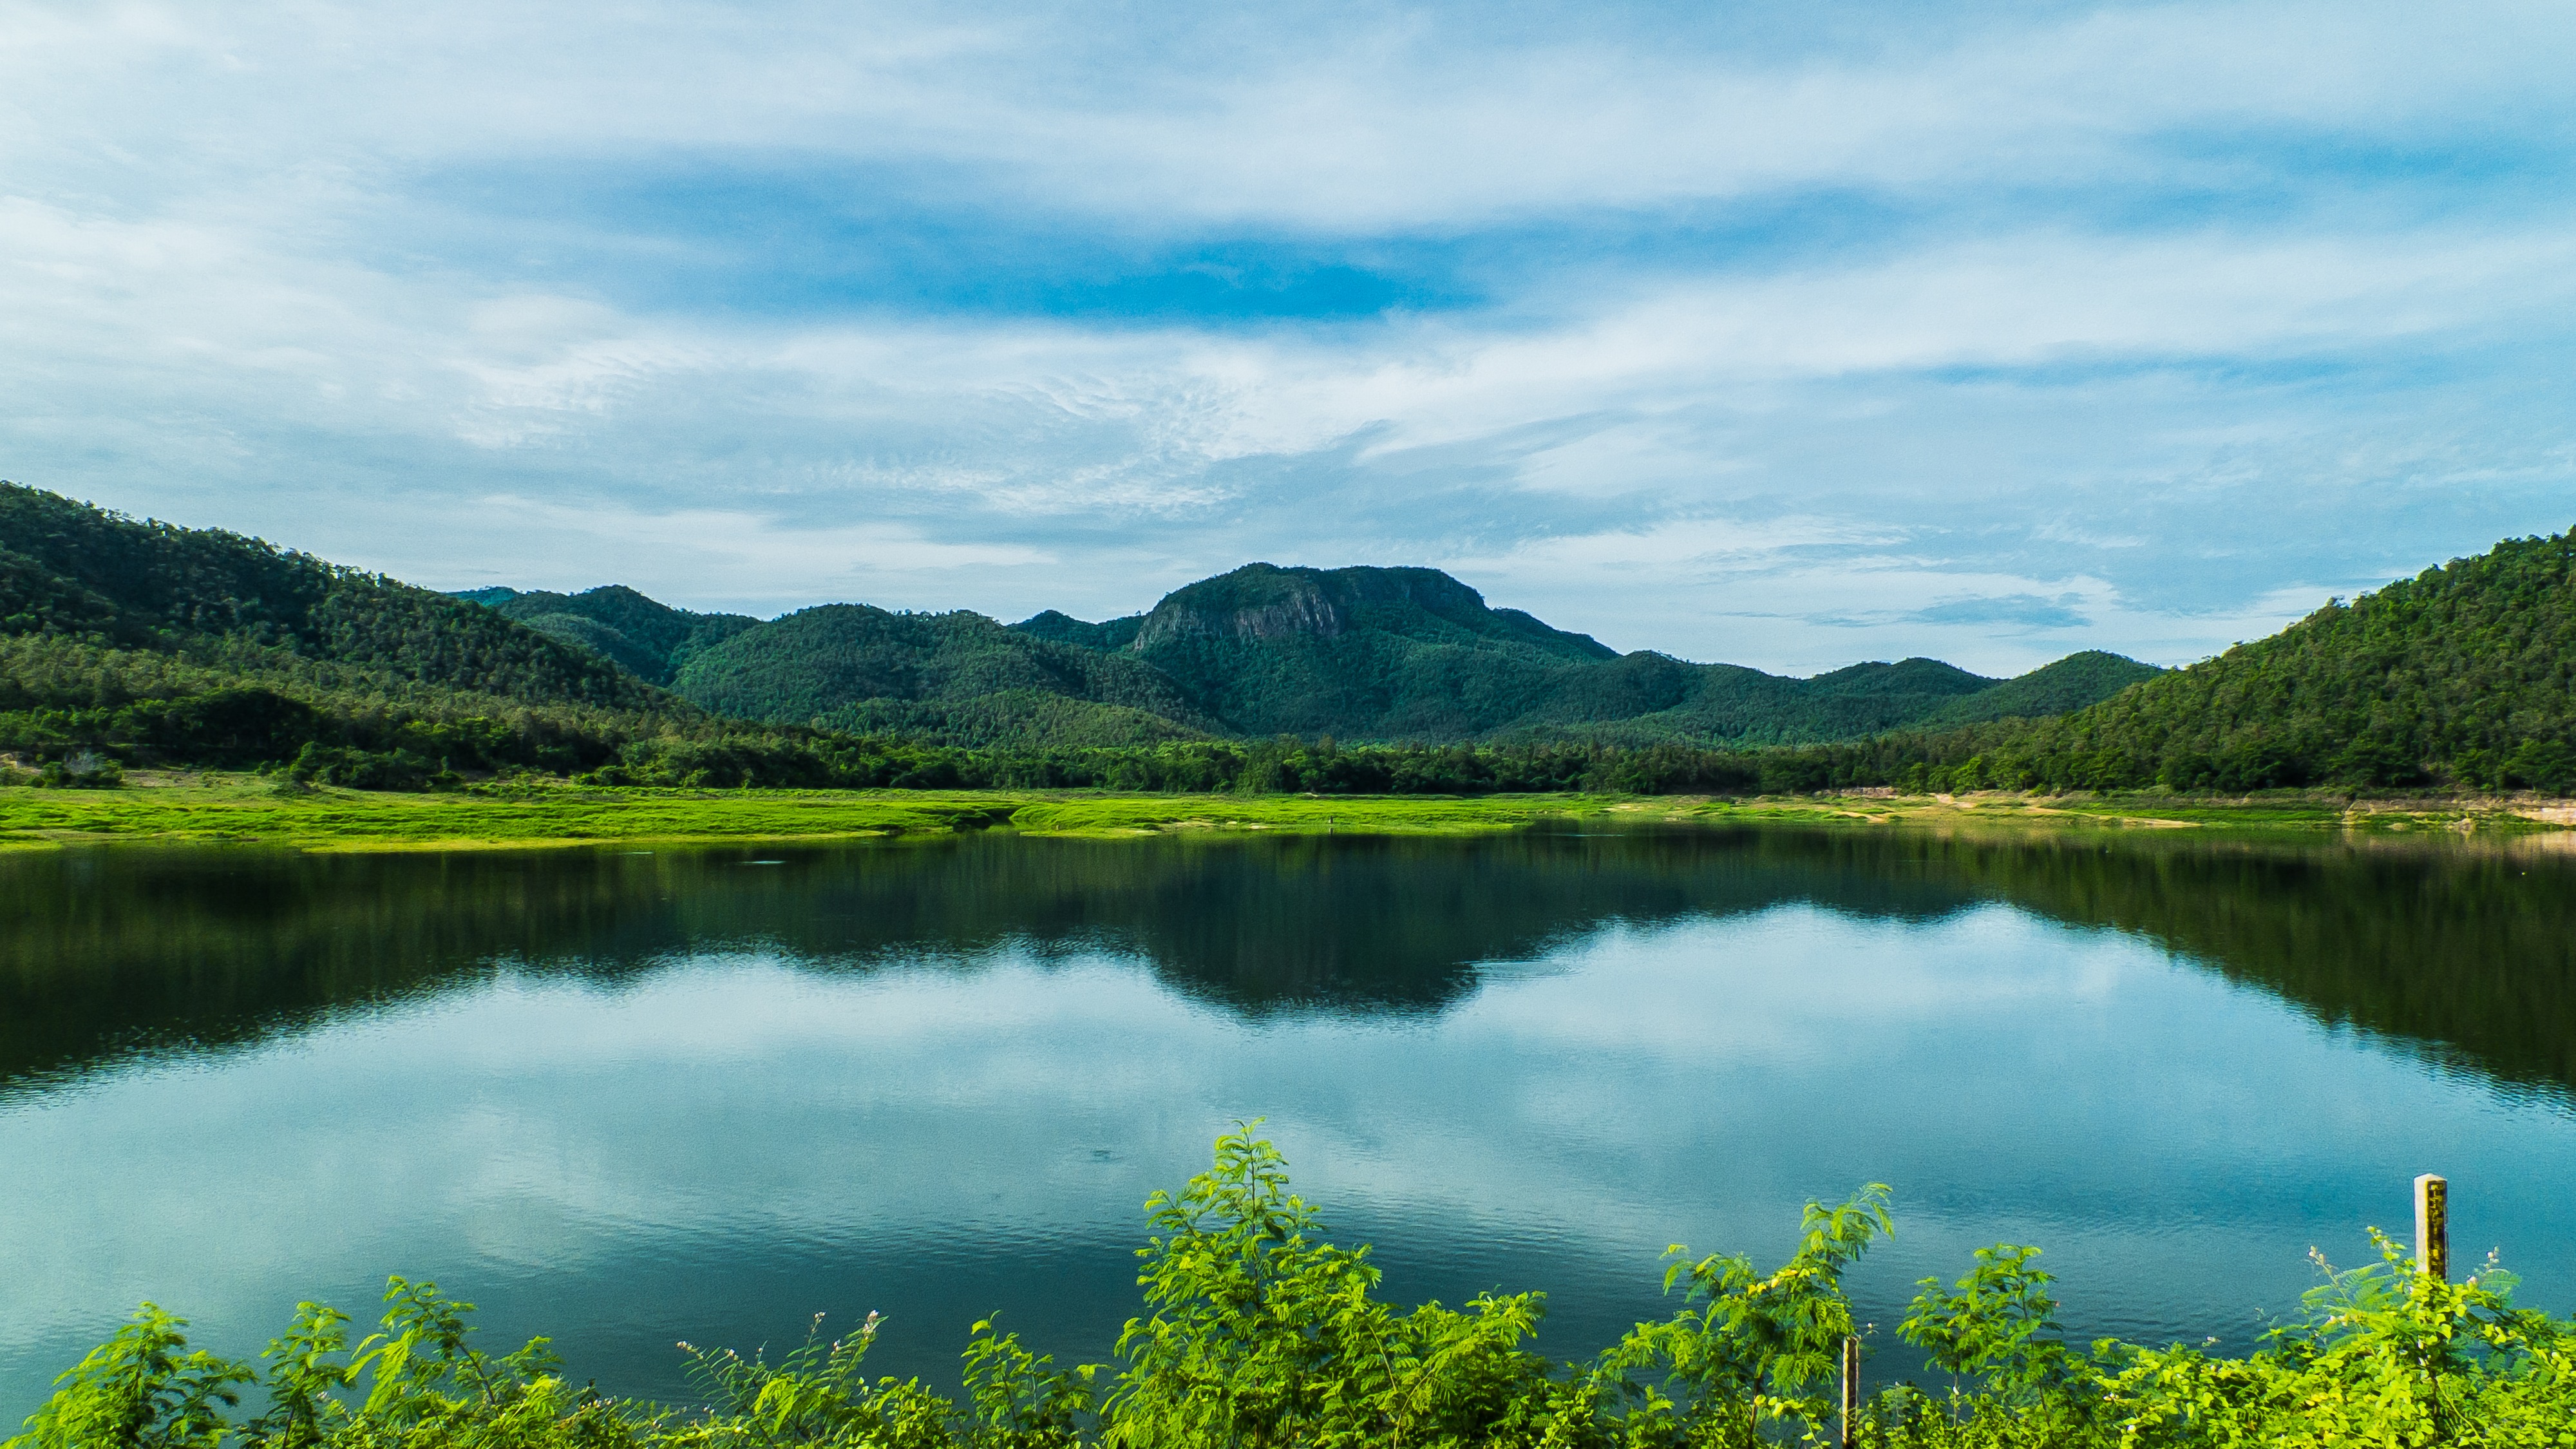
landscape, tree, water, nature, forest, grass, wilderness, mountain, cloud, meadow, lake, river, mountain range, pond, reflection, reservoir, body of water, mountains, habitat, loch, ecosystem, tarn, north thailand, natural environment, atmospheric phenomenon